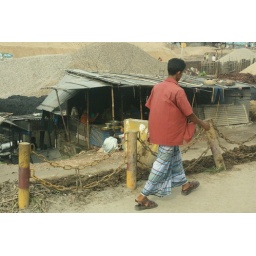
man walking by stone breaking yard